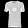
Label: T - shirt / top